Government of Texas

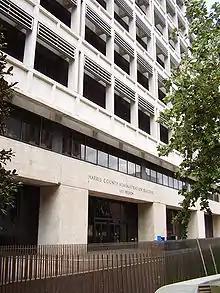
The Harris County Administration Building

Unlike other states, Texas does not allow for consolidated city-county governments. Cities and counties (as well as other political entities) are permitted to enter "interlocal agreements" to share services (for instance, a city and a school district may enter into agreements with the county whereby the county bills for and collects property taxes for the city and school district).